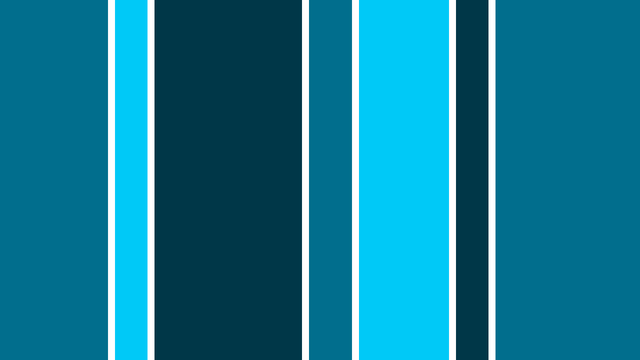
Texture: banded